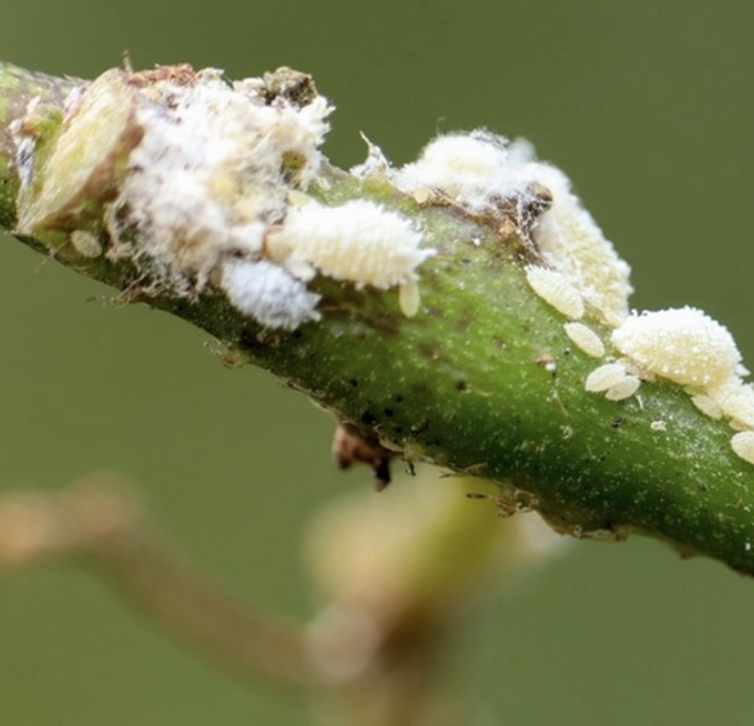
Label: mealybug_infestation